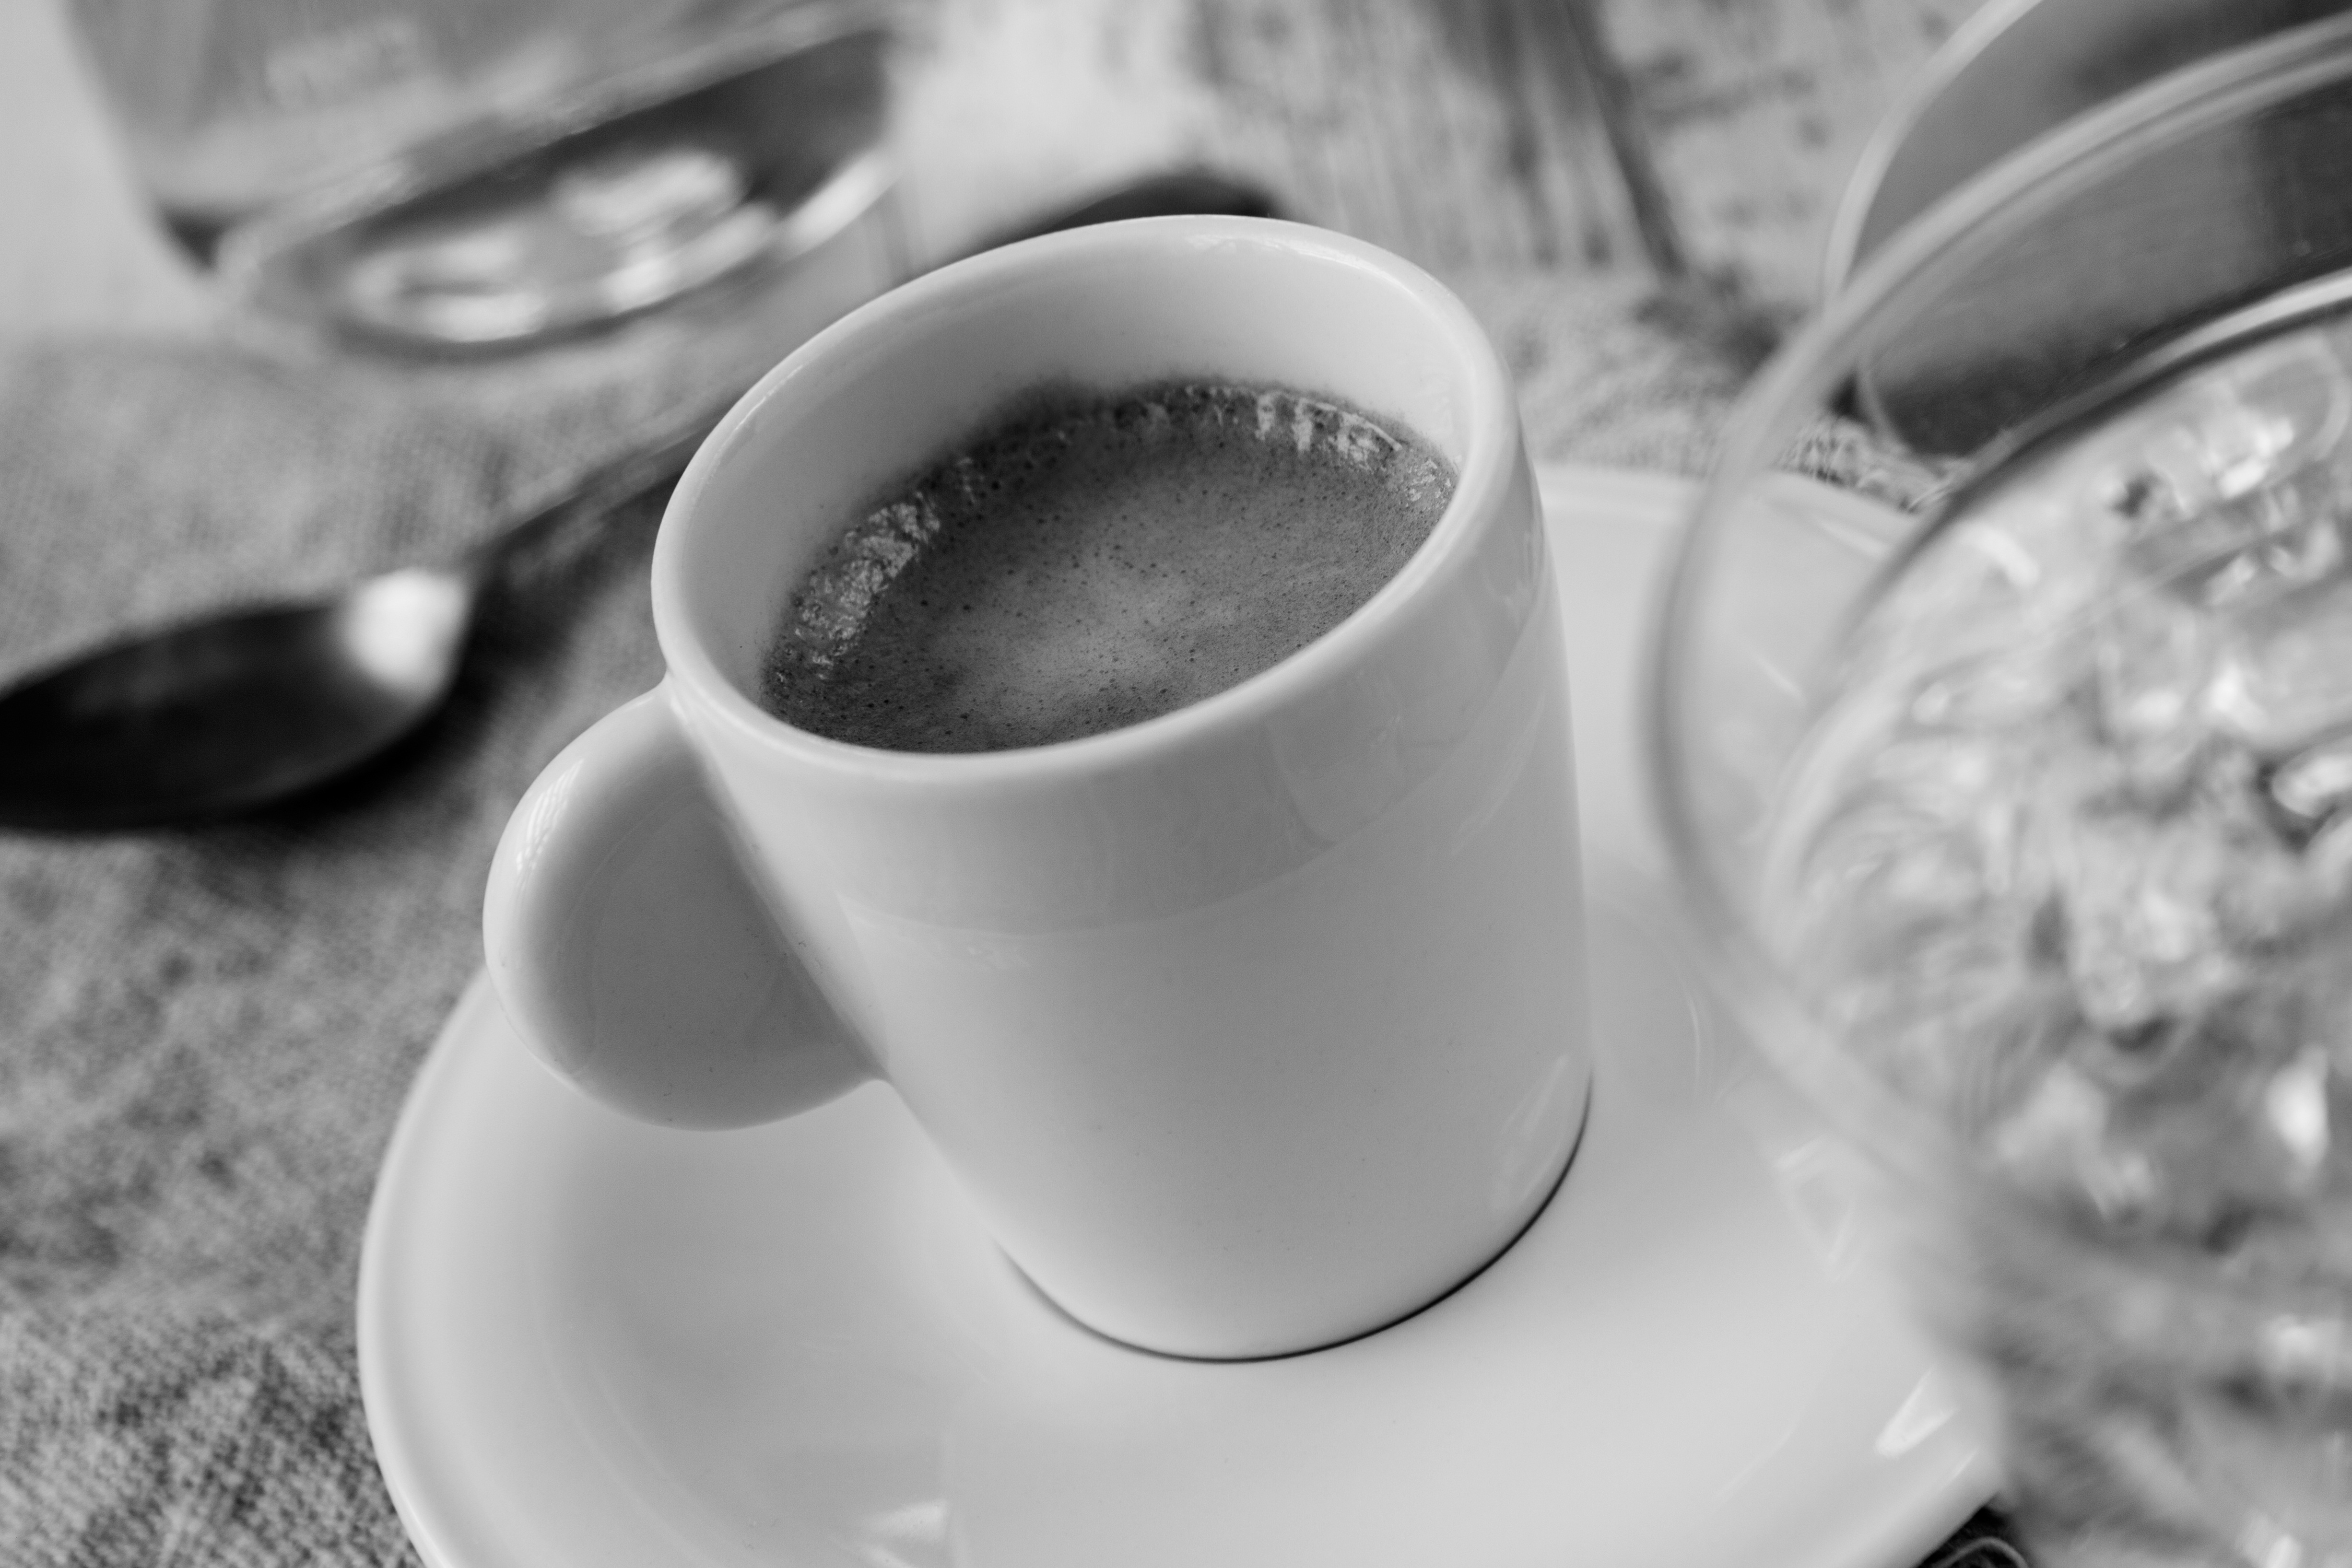
water, cafe, coffee, black and white, white, photography, restaurant, bar, cup, drink, black, monochrome, espresso, coffee cup, caffeine, monochrome photography, drinkware, gsztron mia